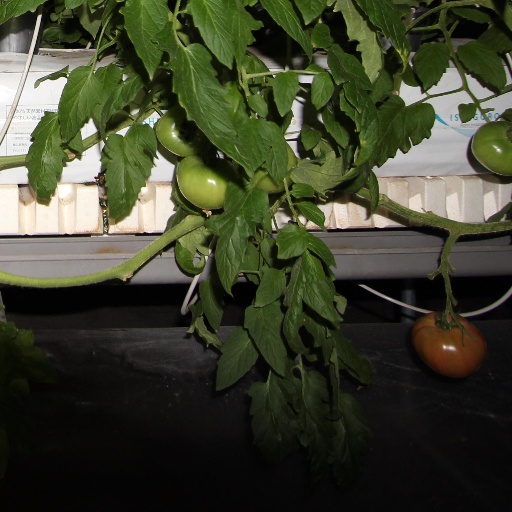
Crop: tomato